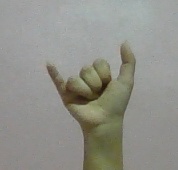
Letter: ya